List of political parties in Switzerland

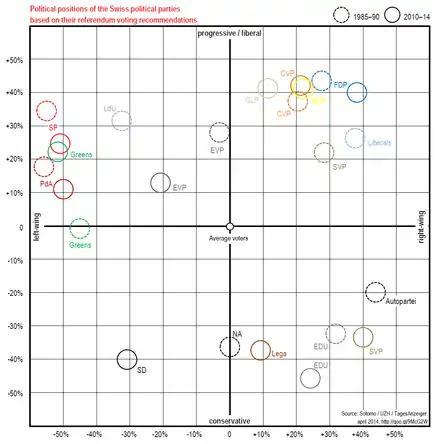
Political positions of the Swiss political parties based on their referendum voting recommendations, 1985–90 and 2010–14

Switzerland has a multi-party system. Since 1959, the four largest parties have formed a coalition government, according to a "" or "magic formula". This arithmetic formula divides the seven cabinet seats among representatives of the four largest parties.